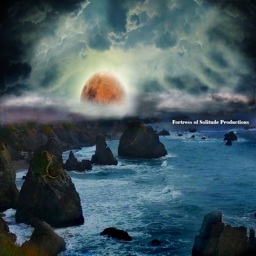
shore with a spooky moon .